Space archaeology

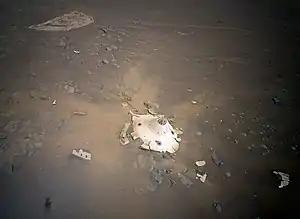
Debris field of "Perseverance" rover's landing seen from "Ingenuity" helicopter

In archaeology, space archaeology is the research-based study of various human-made items found in space, their interpretation as clues to the adventures humanity has experienced in space, and their preservation as cultural heritage.